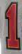
Number: 1